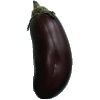
Label: eggplant